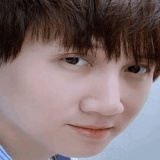
ca sĩ Mr. Siro